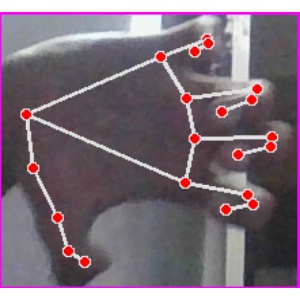
अक्षर: त